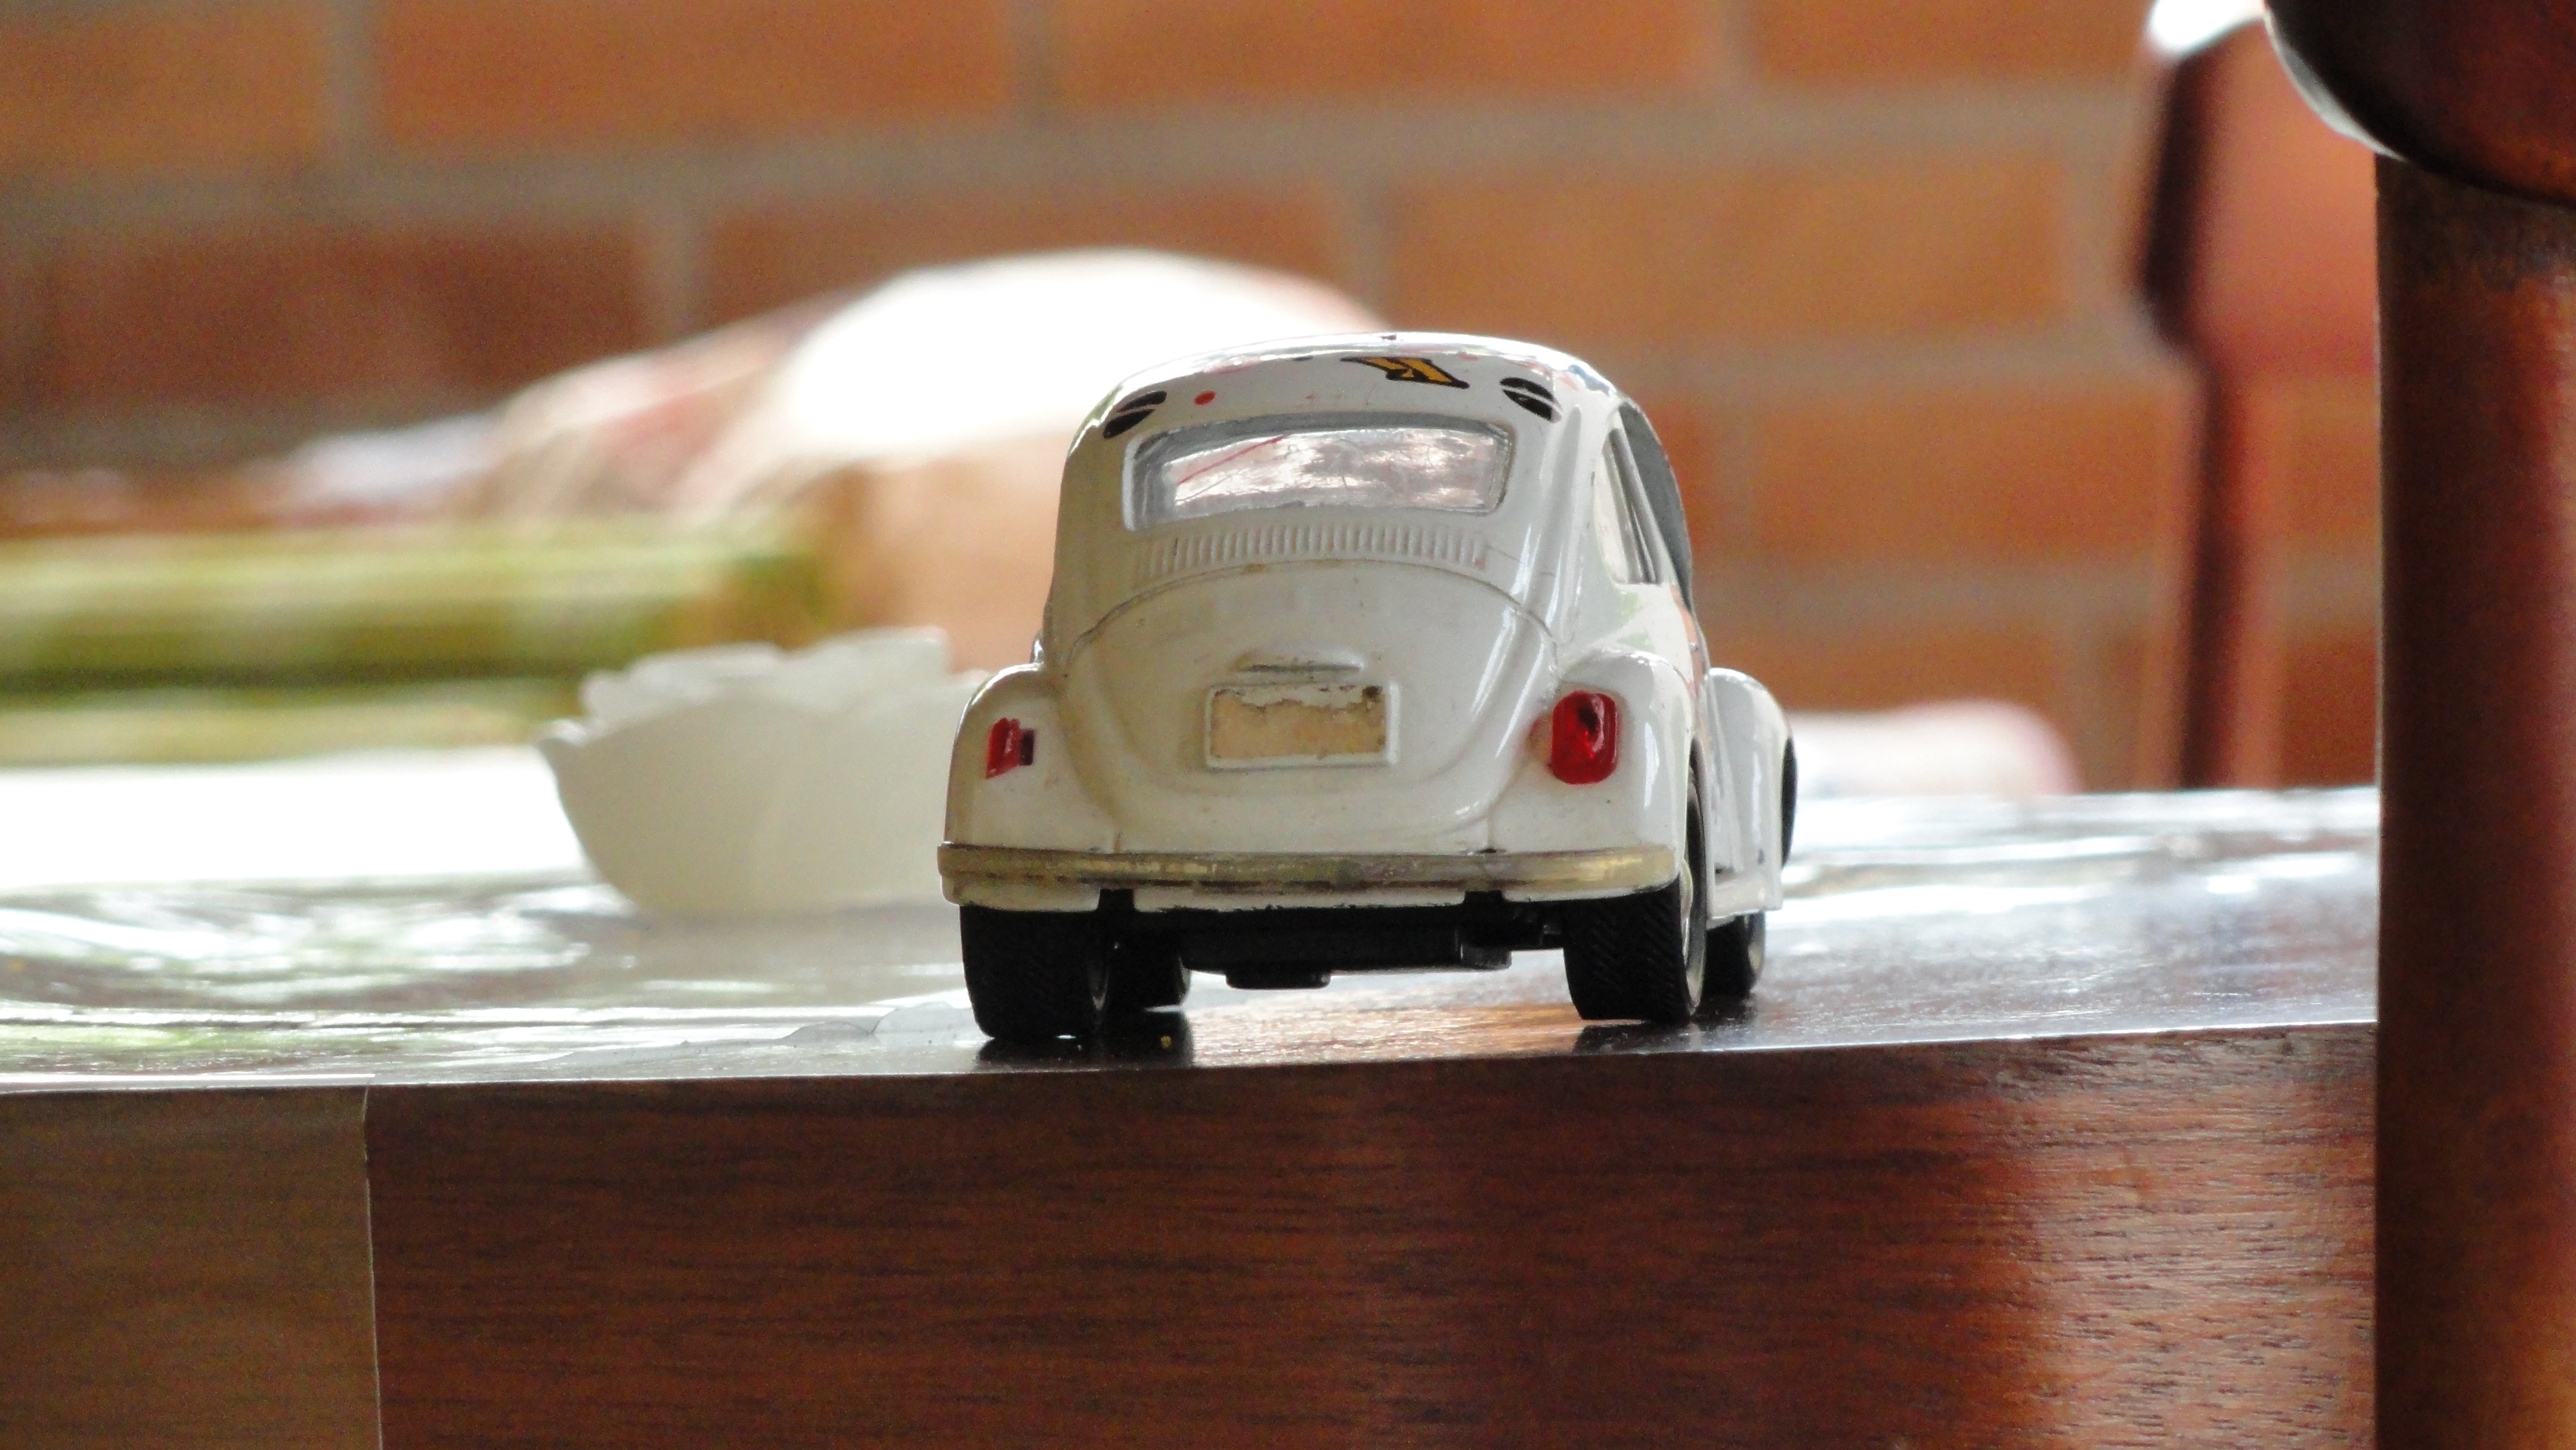
white, car, play, vehicle, toy, childhood, end of afternoon, fusca, model car, scale model